Mung bean sprout

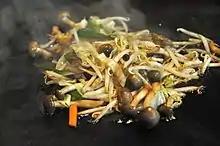
Stir-fried mung bean sprouts and mushrooms

Mung bean sprouts can be microwaved or stir fried. They may also be used as an ingredient, e.g., for spring rolls.